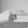
ASL letter: H